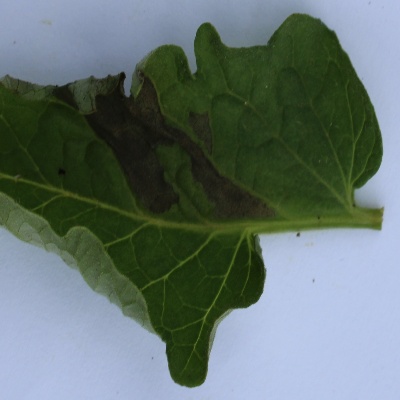
Crop: Tomato
Condition: leaf blight